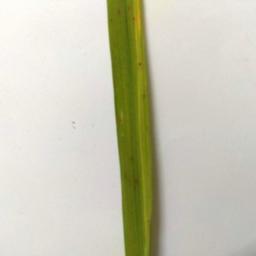
Label: Rice___Brown_Spot